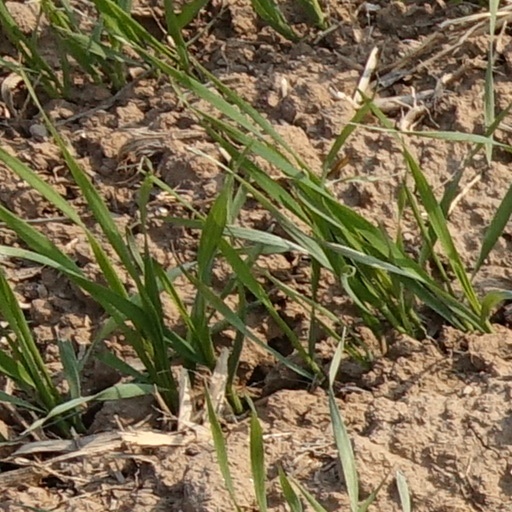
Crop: wheat